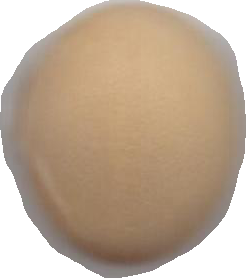
Variety: Dega